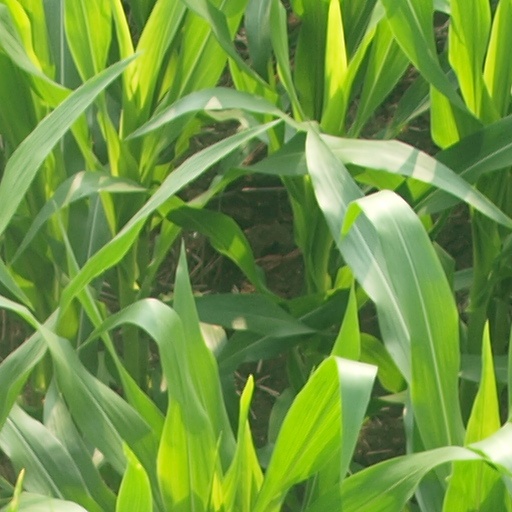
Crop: maize; corn